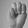
ASL letter: M